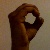
The image shows a hand gesture representing the letter 'O' in Indian Sign Language.